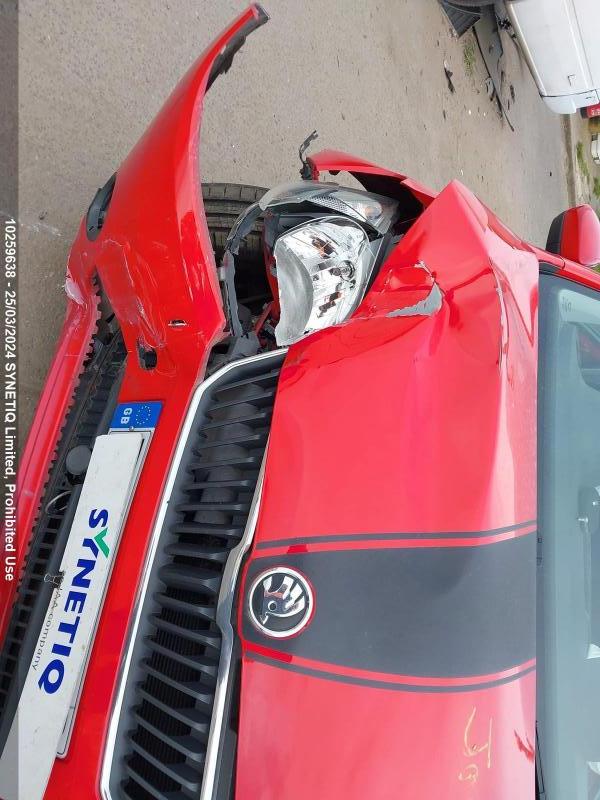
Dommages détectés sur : pare-choc avant, feu avant droit, capot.
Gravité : majeur